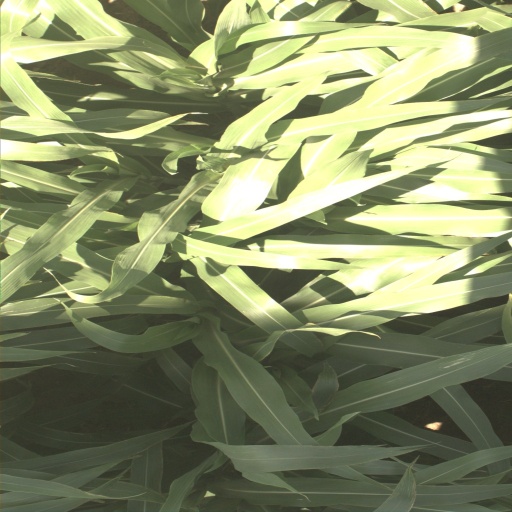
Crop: sorghum